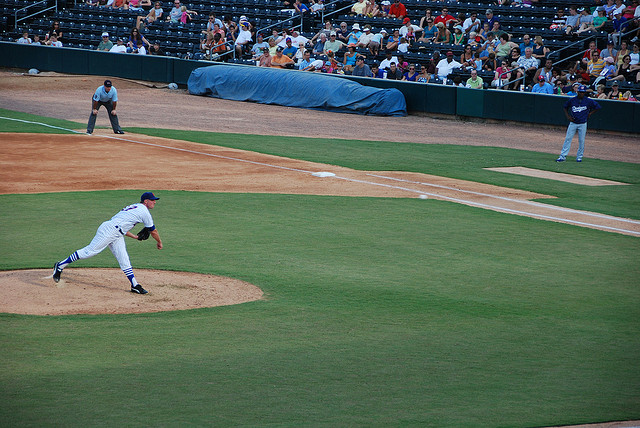
những người đàn ông đang chơi bóng chày ở trên sân